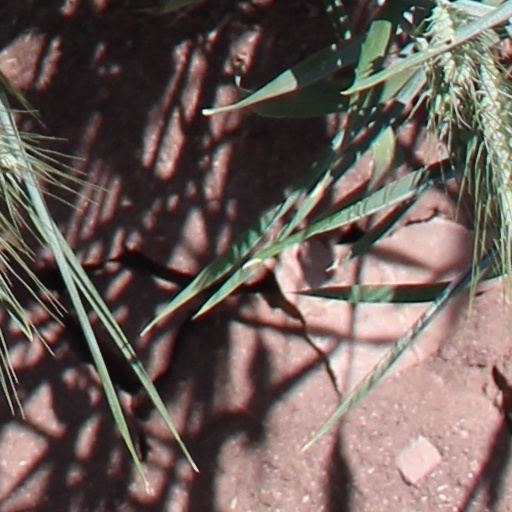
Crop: wheat